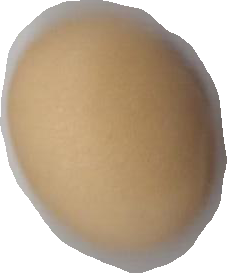
Variety: Anjasmoro